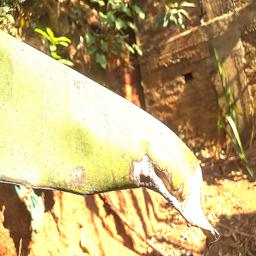
Label: MALBHOG LEAF